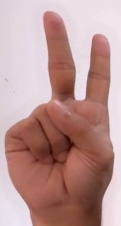
ASL sign: 2